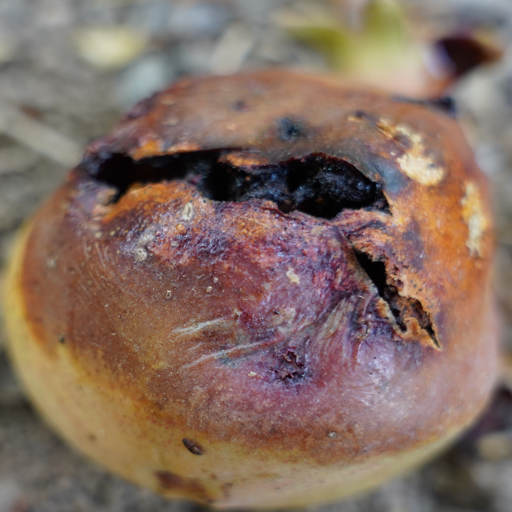
Label: Ectomyelois ceratoniae